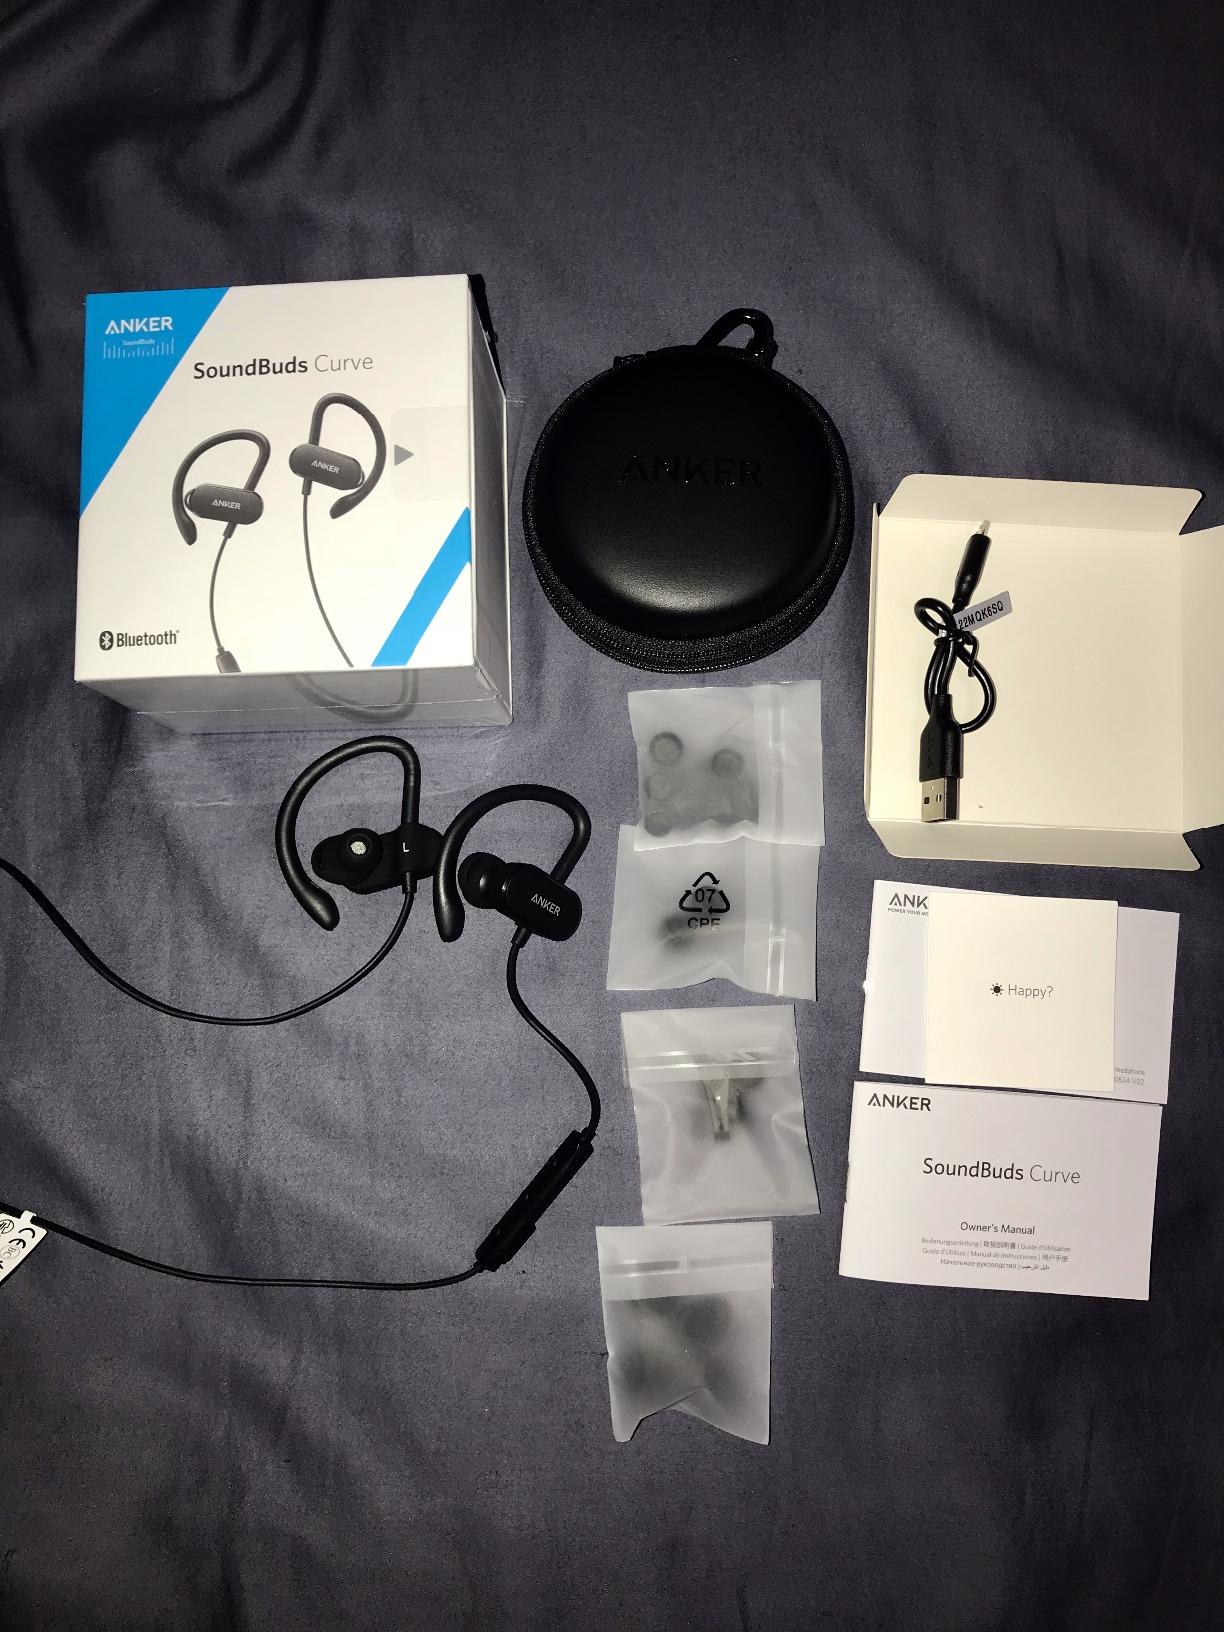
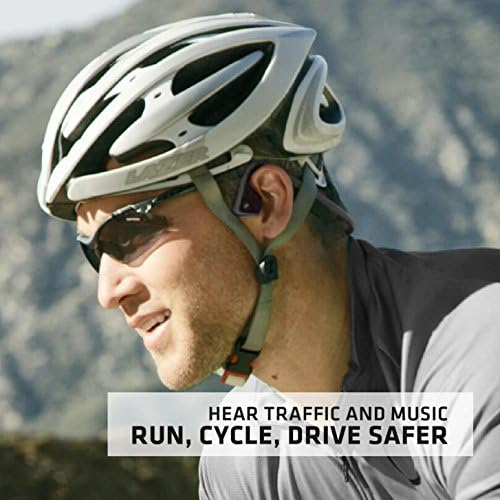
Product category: headphones
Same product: no